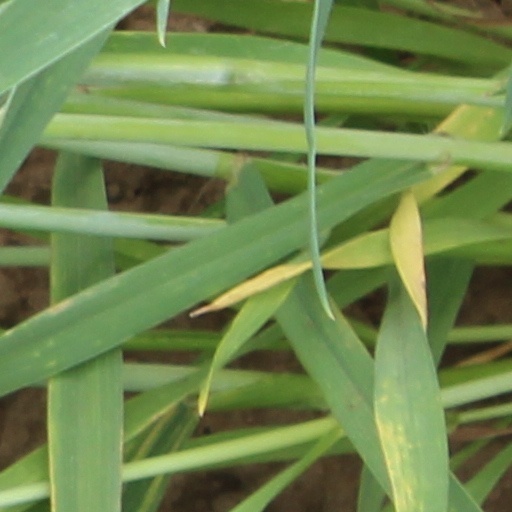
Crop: wheat